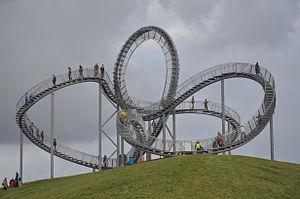
Tiger and Turtle – Magic Mountain est une œuvre des artistes allemands Heike Mutter et Ulrich Genth, installée à Duisbourg en Allemagne. Il s'agit d'un ensemble d'escaliers formant des montagnes russes.